University of New Hampshire

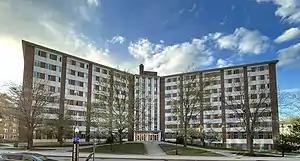
Stoke Hall

The school's athletic teams are the Wildcats, and they compete in the NCAA Division I. New Hampshire is a member of the America East Conference for men's basketball, cross country, track and field, soccer, swimming & diving and tennis; and women's lacrosse, crew, field hockey, and volleyball. The women's gymnastics program competes in the Eastern Atlantic Gymnastics League at the Division I level. They also compete in Hockey East in men's and women's ice hockey, Eastern Collegiate Ski Association for skiing, as well as the Coastal Athletic Association for football at the Football Championship Subdivision (FCS, formerly known as Division I-AA) level.